500 Miles to Memphis

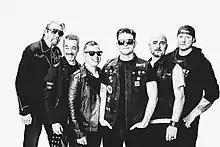
500 Miles to Memphis in 2018

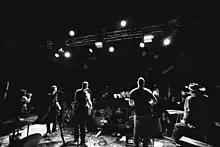
500 Miles to Memphis Live

500 Miles to Memphis is a punk rock americana band from Cincinnati, Ohio. Their music is a cross-genre blend of punk rock, americana, bluegrass, and country. Ryan Malott formed the band in 2003. Since then they have released six studio albums, which have won multiple awards, and been licensed to numerous movies, TV shows, and video games.